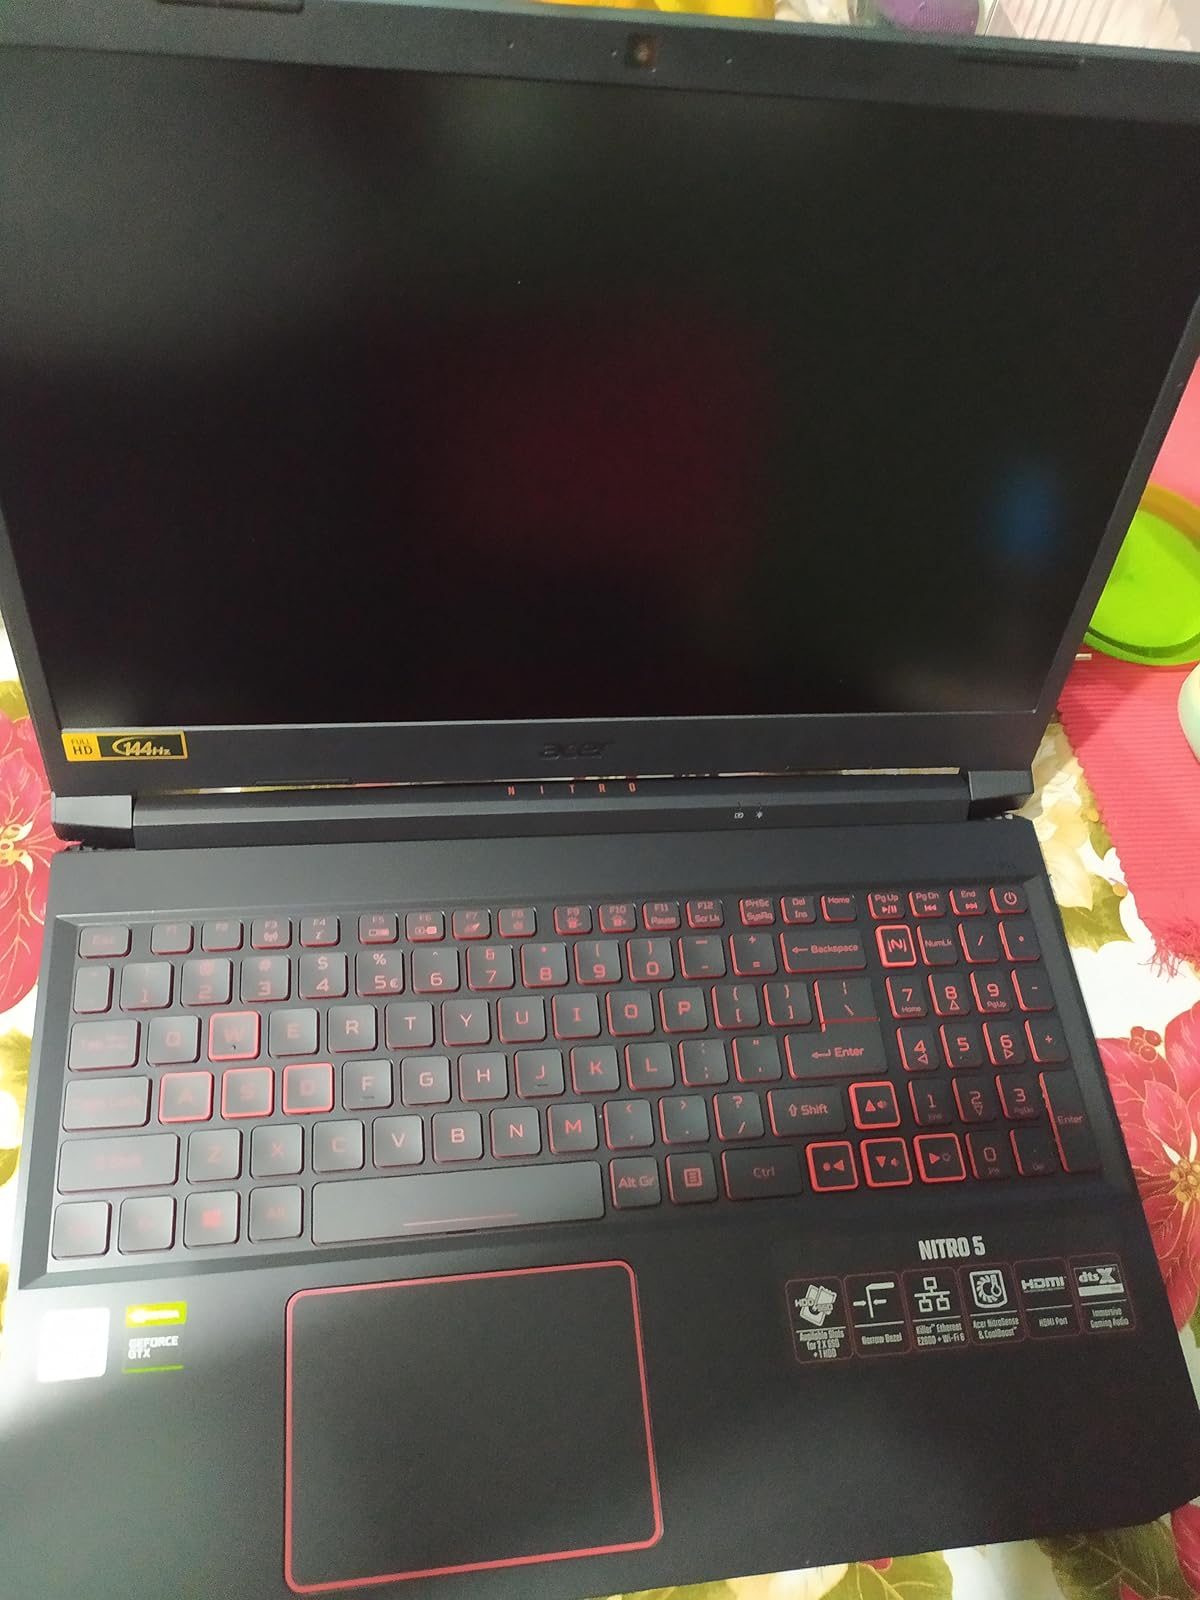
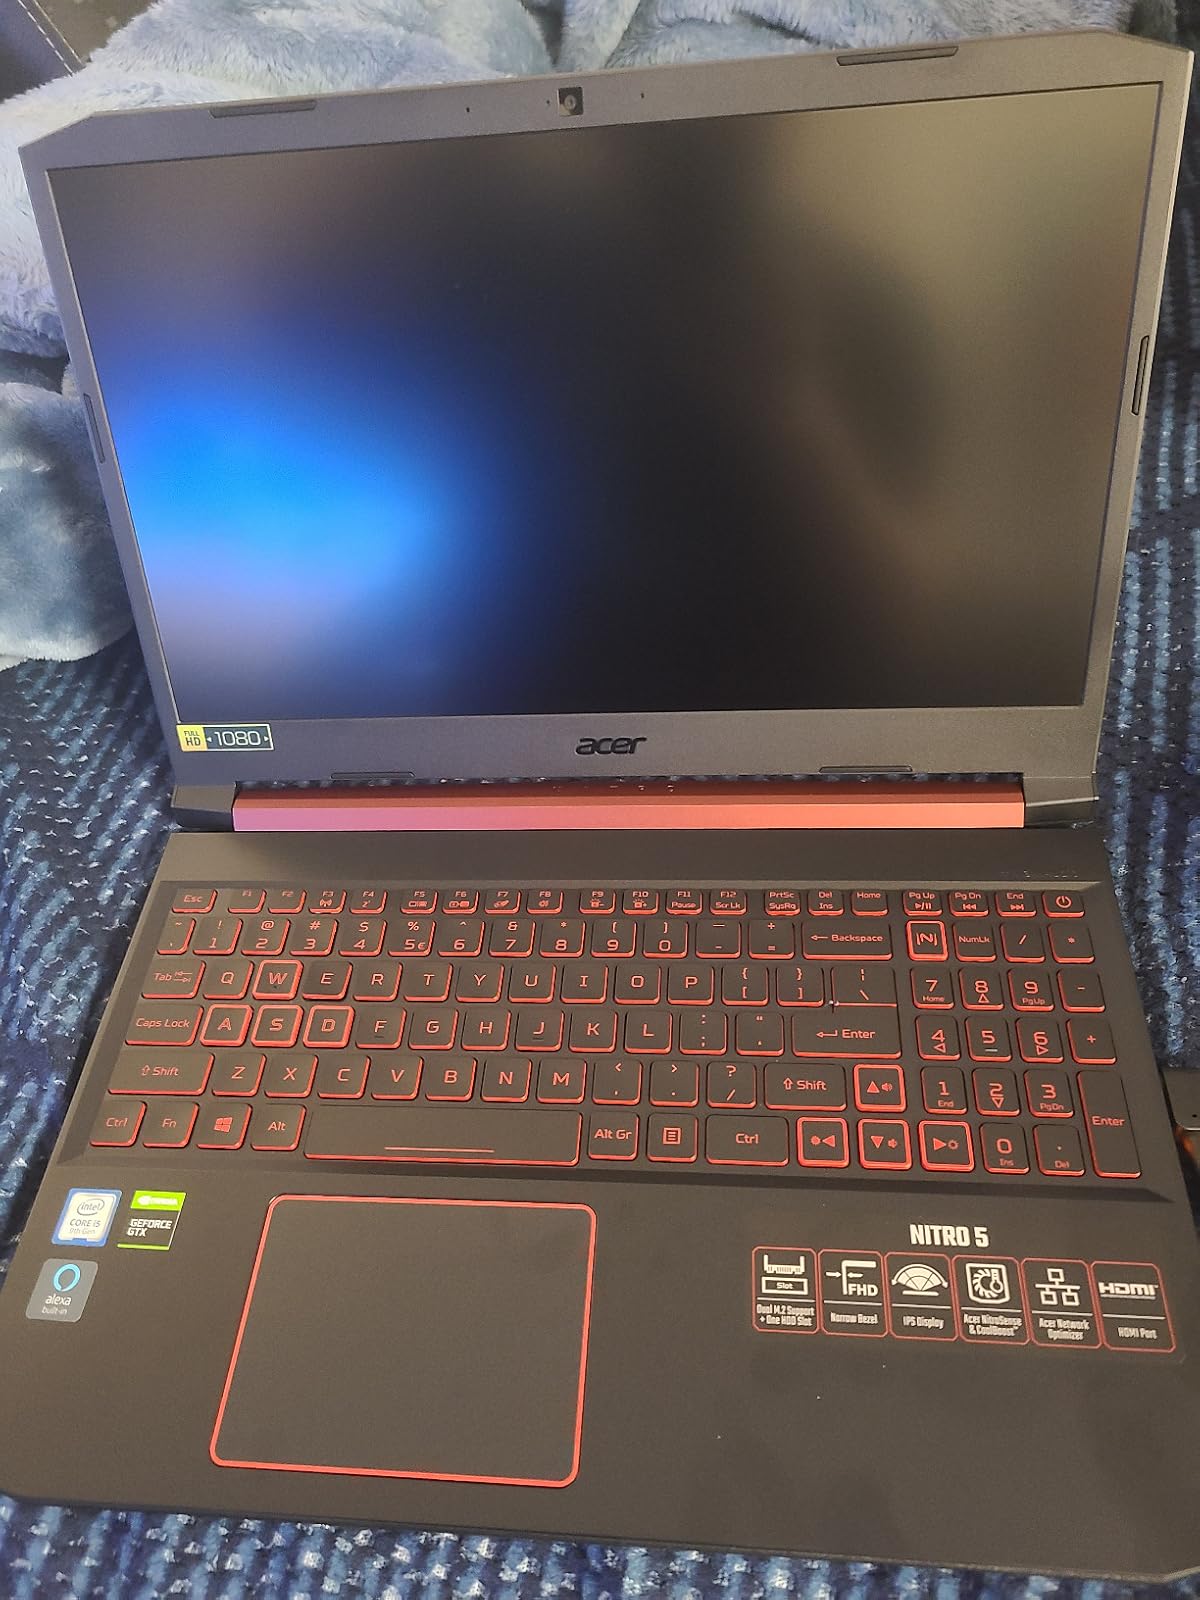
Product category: laptop
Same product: no